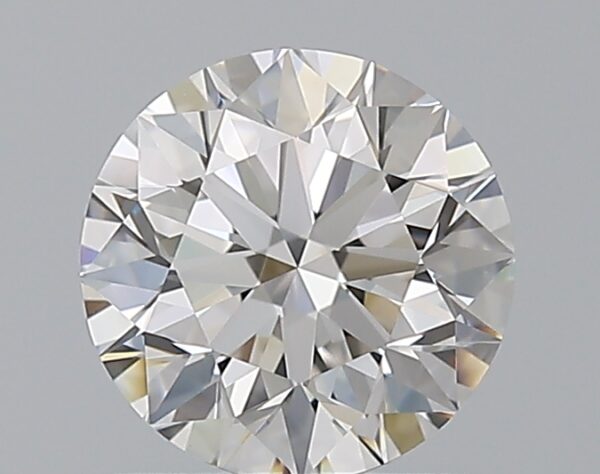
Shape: round
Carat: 1.15
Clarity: IF
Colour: G
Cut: EX
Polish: EX
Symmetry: EX
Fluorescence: N
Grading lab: GIA
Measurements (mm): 6.65 x 6.69 x 4.19